Francis Henry Salvin

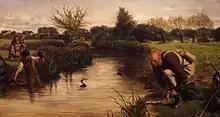
"Fishing by Proxy", Salvin and his cormorants are represented in James Clarke Hook's painting

Salvin's early love of hawking was stimulated by an acquaintance with John Tong, assistant falconer to Thomas Thornton. In 1843 he made a hawking tour with John Pells, employed by the Hereditary Grand Falconer of England, through the north of England; and when quartered with his regiment in Ireland he used to fly falcons at rooks and magpies. He also for some years kept goshawks and made successful flights with them at mountain hares, rabbits and water hens. He invented a portable bow-perch for these birds. He was a prominent member from 1870 of the old Hawking Club which met on the Wiltshire Downs.